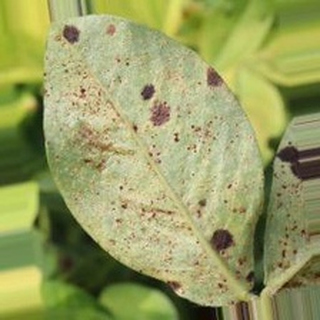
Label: groundnut_rust